Teresa Amy

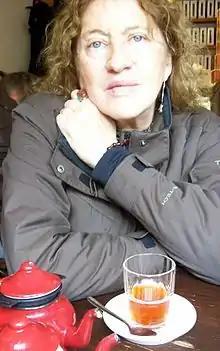
Teresa Amy in Málaga, Spain in 2008

Teresa Amy was born in Montevideo on 15 October 1950. She studied linguistics and translation at the University of the Republic. She lived in Prague, Czech Republic for a year, and attended Charles University, where she studied Czech language and grammar for foreigners. She also earned a diploma in French language translation from Alliance Française.